Mörigen

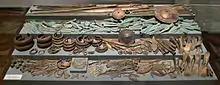
Bronze Age artifacts from Mörigen.

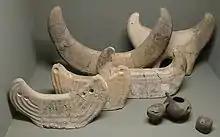
"Moon Horns" (Moon idols) from Mörigen.

During the Bronze Age the lake shore near modern Mörigen was home to a large Urnfield culture stilt house settlement, which probably reached its peak during the 9th century BC. The site was discovered in 1843 and after the Jura water correction dropped the water level in Lake Biel the entire site was exposed. Initially artifacts were collected by amateurs and placed in private collections. The beginning of the collections of the Schwab Museum in Biel, the Laténium in Hauterive and the Swiss National Museum all came from Mörigen.